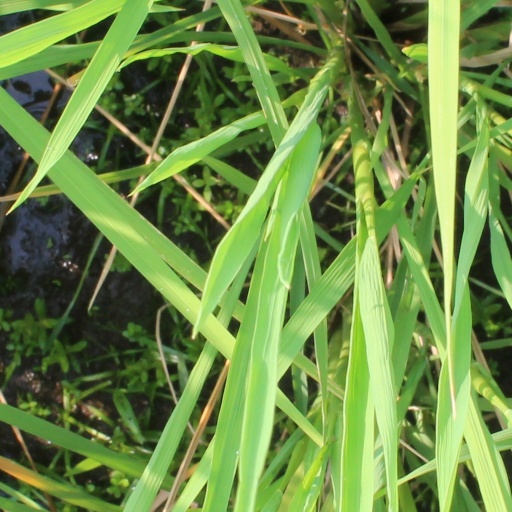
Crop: rice